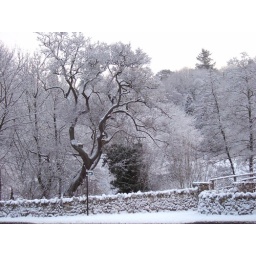
Snow in Gwernymynydd, 24/30th December 2009About a mile from the house. Taken out the car window while getting gas in Loggerheads.